Djokovic–Federer rivalry

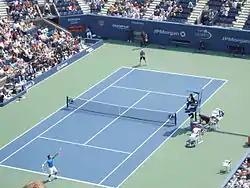
Federer is one of the most prolific players on hardcourts with a shared-record 71 titles.

In their first meeting at a major, Federer defeated Djokovic in the fourth round of the Australian Open in 2007 on his way to winning the tournament. In the North American hardcourt season, Djokovic and Federer met again in the Montreal final. Federer was serving for the first set but Djokovic saved six set points to come back and claim the set in a tiebreak. Federer responded by quickly winning the second set to draw level. The third set went to another tiebreak which Djokovic won to claim the match. It was Djokovic's first career win over Federer and it in turn prevented Federer from ever winning in Montreal. Djokovic reflected after the win, "To win two tiebreaks against the world No. 1, probably the strongest player mentally on the tour, it's another achievement, it's another success so I'm really, really happy."